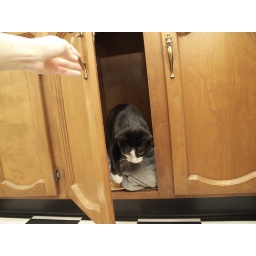
found Moby trapped under the kitchen sink / San Francisco, CA